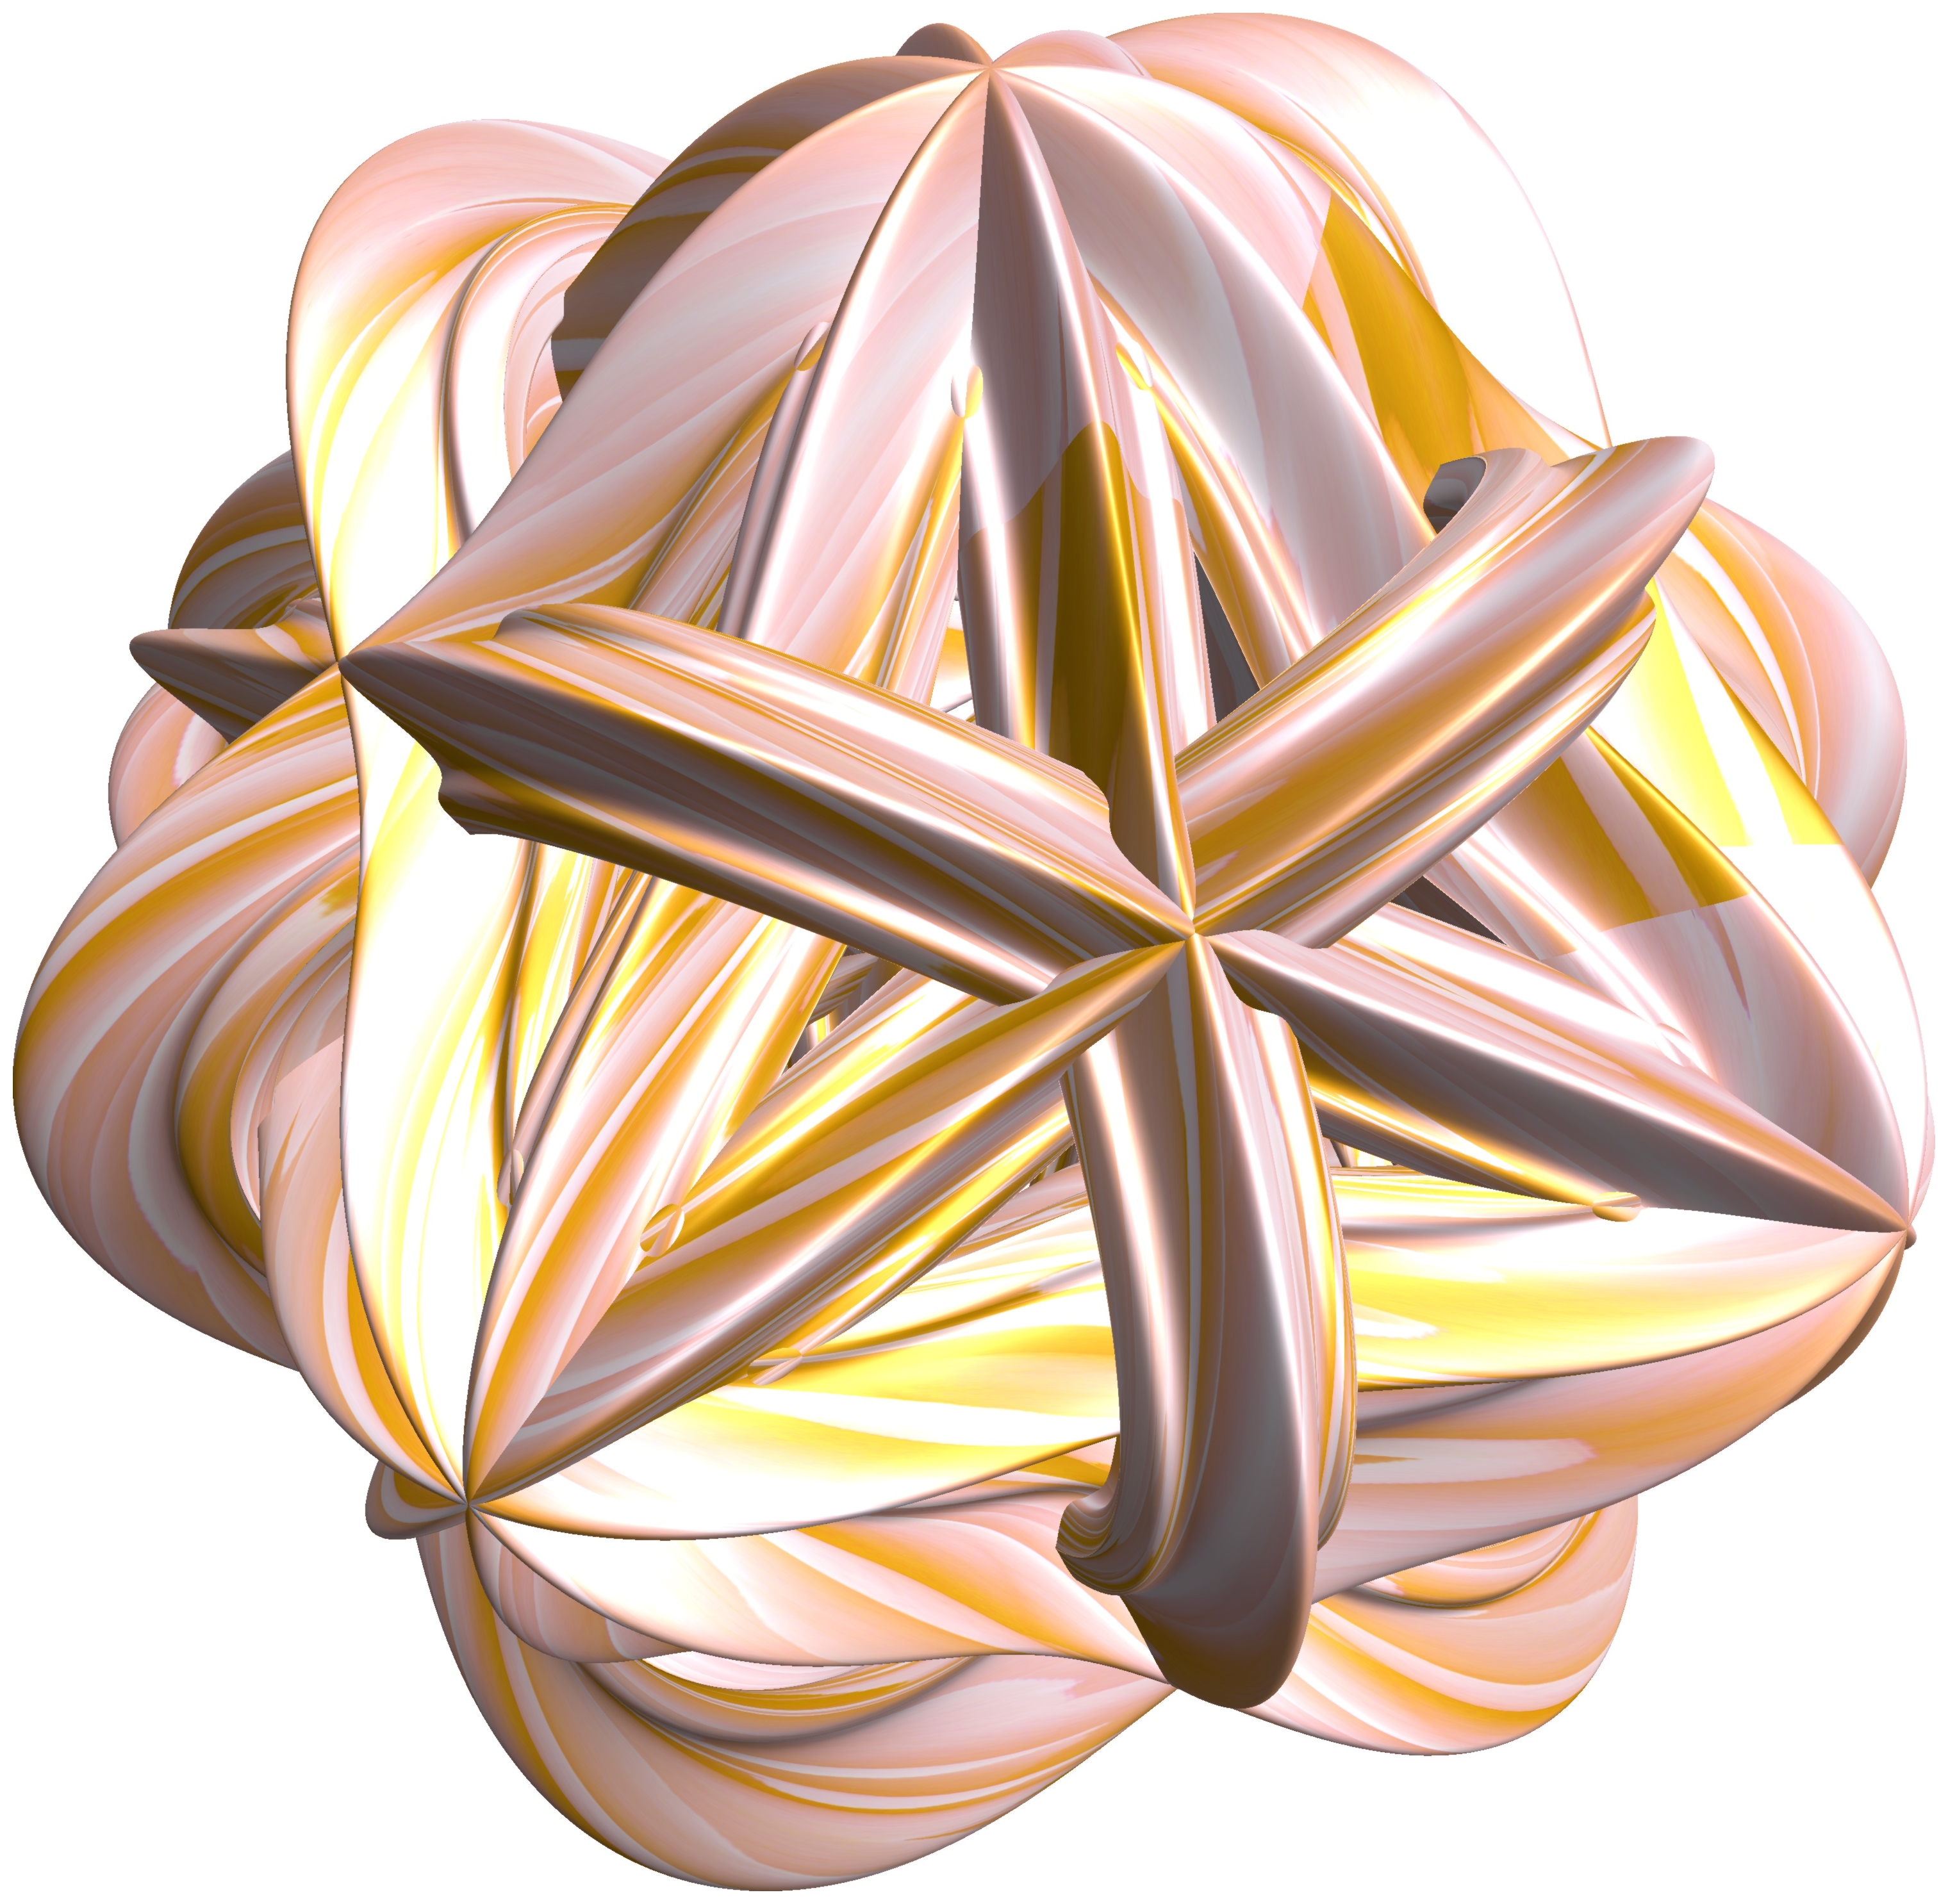
structure, wheel, texture, flower, petal, pattern, food, produce, geometry, lighting, sculpture, illustration, design, symmetry, 3d, graphic, shape, torus, mathematica, cg, parametricplot3d, code, program, algorithm, mapping, geometricsculpture, squarewave